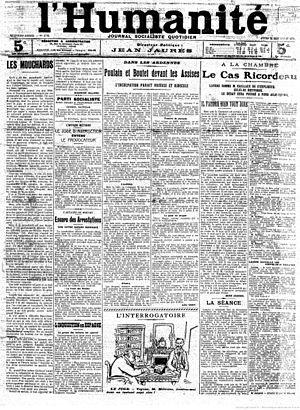
UNE de fr:L'Humanité du 23 novembre 1911, concernant la séance à la Chambre et les suspicions autour d'un agent provocateur employé lors des grèves de Draveil-Vigneux en 1908. Русский: Юманите от 23 ноября 1911 года относительно забастовок в 1908 году.
Maurice Édouard Eugène Allard, né le 1ᵉʳ mai 1860 à Amboise et mort le 27 novembre 1942 dans cette même ville, est un avocat, journaliste et député du Var de 1898 à 1910.
La grève de Draveil et de Villeneuve-Saint-Georges, dans le département de Seine-et-Oise, commence le 2 mai 1908, sous le cabinet Clemenceau. Plusieurs grévistes sont tués pendant les manifestations qui se déroulent jusqu'au 30 juillet 1908, suscitant de vives critiques du cabinet Clemenceau par les socialistes.
L'Humanité est un journal français — socialiste jusqu'en 1920, puis communiste — fondé en 1904 par le dirigeant socialiste Jean Jaurès. Organe central du Parti communiste français de 1920 à 1994, il en reste très proche après l’ouverture de ses pages à d'autres composantes de la gauche. Comme de nombreux titres de la presse écrite, il bénéficie de subventions de l'État.